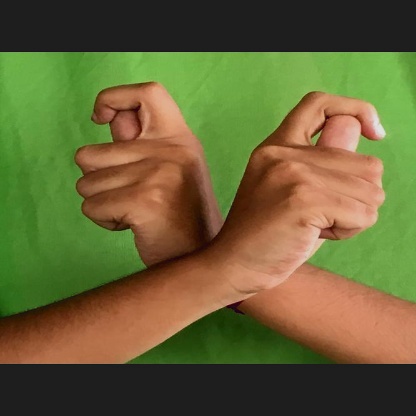
Mudra: Berunda